Mercedes-Benz R107 and C107

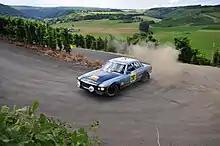
The C107 SLC has had a successful rally career

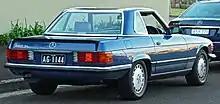
Mercedes 560SL (Australia)

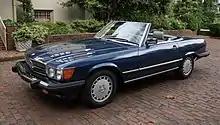
1988 Mercedes-Benz 560SL, US-spec with prominent bumpers

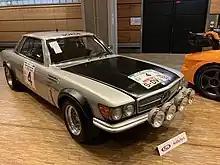
1979 Mercedes-Benz 450SLC 5.0

From July 1974 both SL and SLC could also be ordered with a fuel-injected 2.8L straight-6 as 280SL and 280SLC.